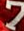
Number: 7